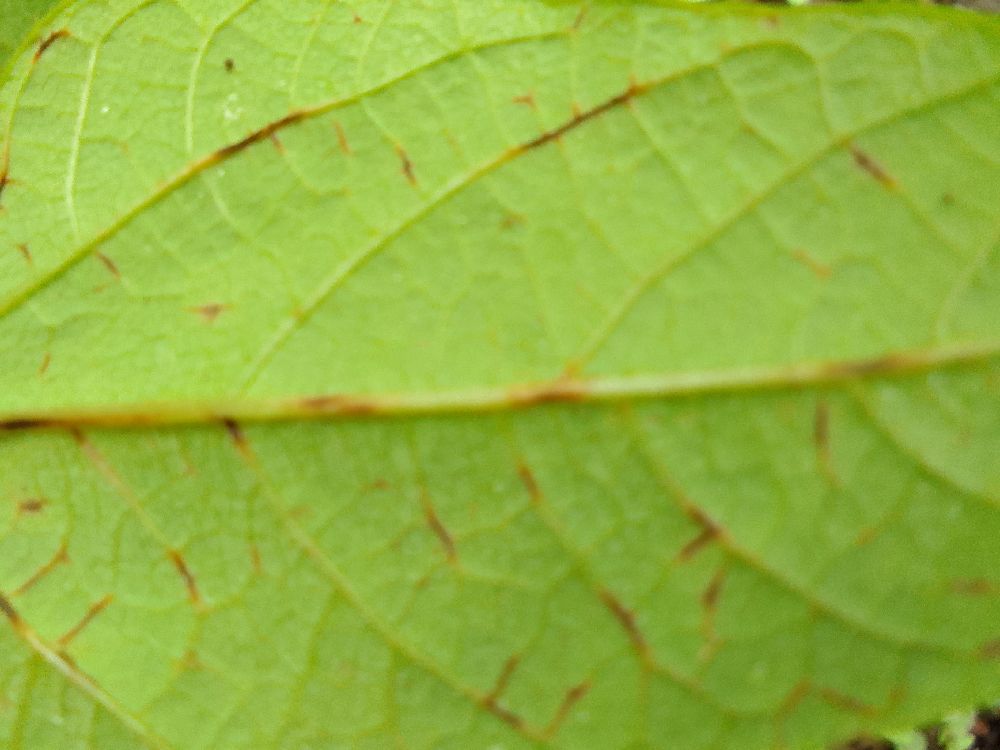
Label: anthracnose